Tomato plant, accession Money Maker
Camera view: horizontal (90 deg, fisheye); turntable rotation: 120 degrees
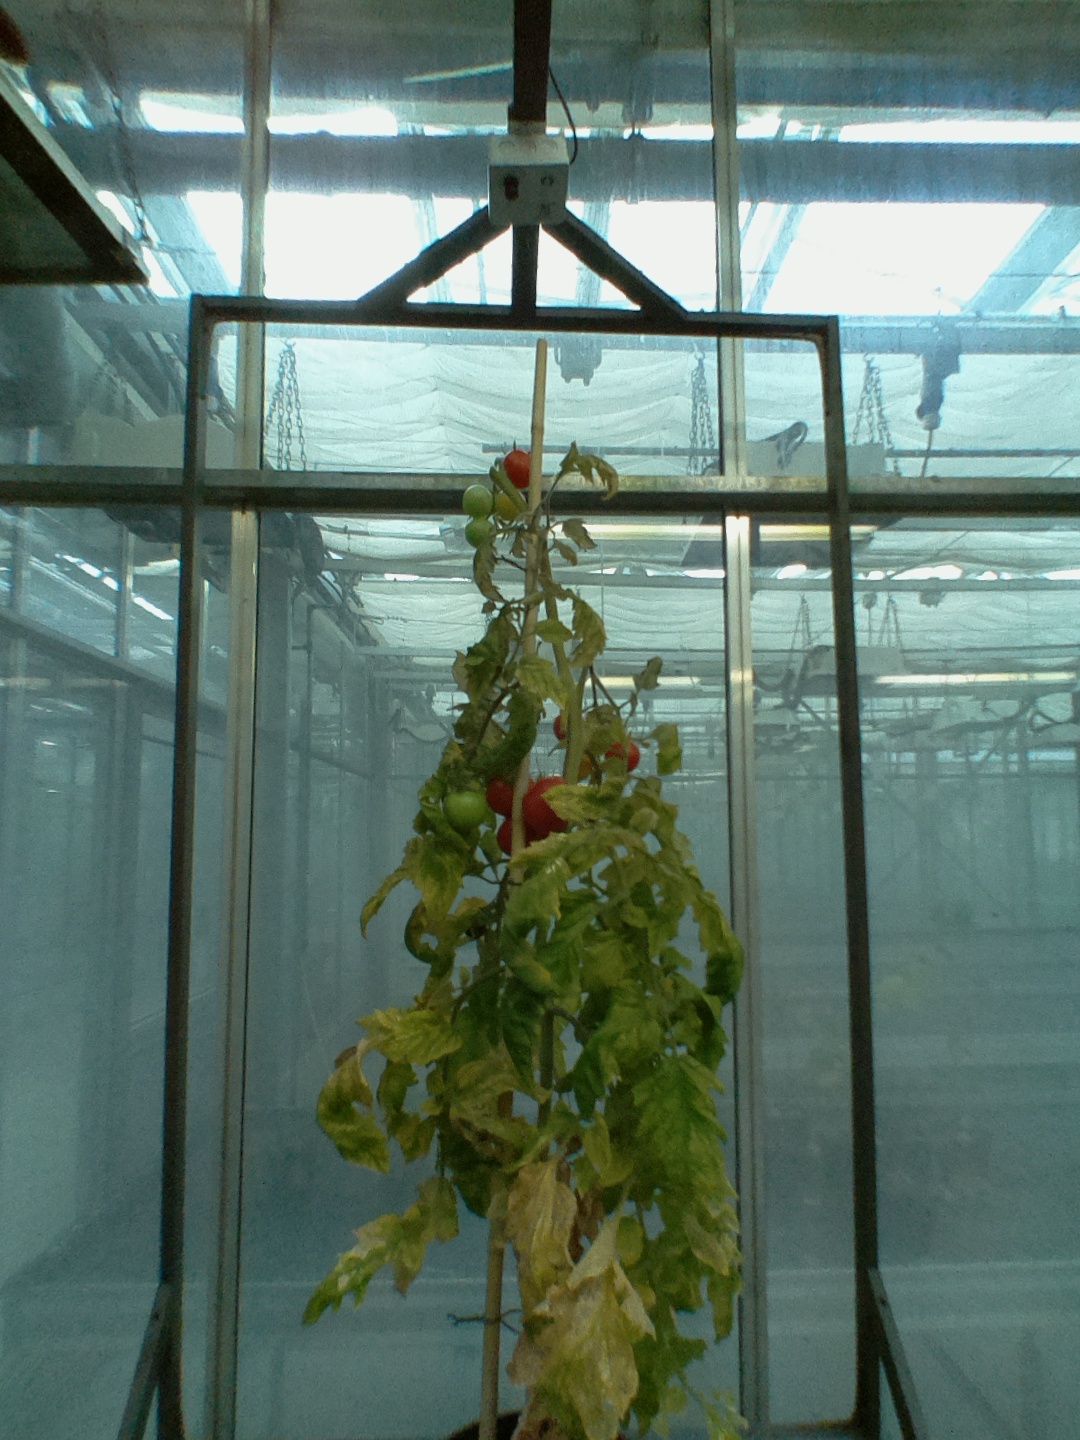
BBCH growth stage 86: 60%-70% of fruits show typical fully ripe color